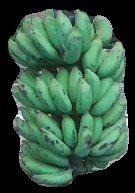
Variety: elakki-bale
Grade: grade3